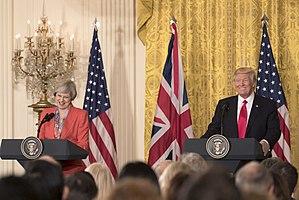
Theresa May /təˈɹiːzə ˈmeɪ/, née Theresa Brasier le 1ᵉʳ octobre 1956 à Eastbourne, est une femme d'État britannique. Elle est dirigeante du Parti conservateur et Première ministre du Royaume-Uni de 2016 à 2019.